United States Auto Club

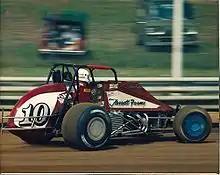
Steve Butler's 1988 Silver Crown car

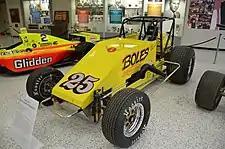
Tony Stewart's 1995 Silver Crown Championship car, part of his "Triple Crown" accomplishment

Beginning in 1971, all dirt races were split from the National Championship. From 1971 to 1980, the series was named "National Dirt Car Championship", then renamed "Silver Crown Series" in 1981.